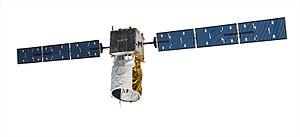
L’Agence spatiale européenne, le plus souvent désignée par son sigle anglophone ESA, est une agence spatiale intergouvernementale coordonnant les projets spatiaux menés en commun par une vingtaine de pays européens. L'agence spatiale, qui par son budget est la troisième agence spatiale dans le monde après la NASA et l'Administration spatiale nationale chinoise, a été fondée le 31 mai 1975. Les activités de l'agence couvrent l'ensemble du domaine spatial : les sciences avec l'astrophysique, l'exploration du Système solaire, l'étude du Soleil et la physique fondamentale ; l'étude et l'observation de la Terre avec des satellites spécialisés ; le développement de lanceurs ; les vols habités à travers sa participation à la Station spatiale internationale et à Orion ; la navigation par satellite avec le programme Galileo ; les télécommunications spatiales pour lesquelles l'agence finance la mise au point de nouveaux concepts ; la recherche dans le domaine des technologies spatiales. L'ESA participe également à des programmes spatiaux initiés par d'autres agences spatiales.